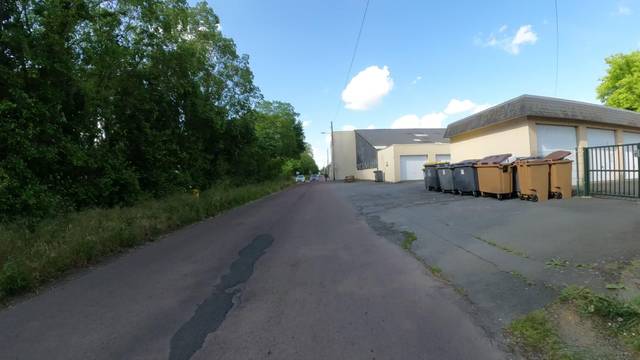
Region: France
Coordinates: 49.156, -0.3708